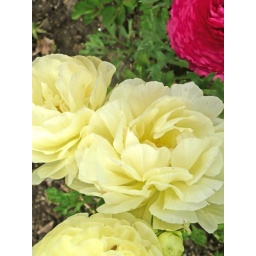
love the red flower in the corner...i just like stuff like that...the odd one out!